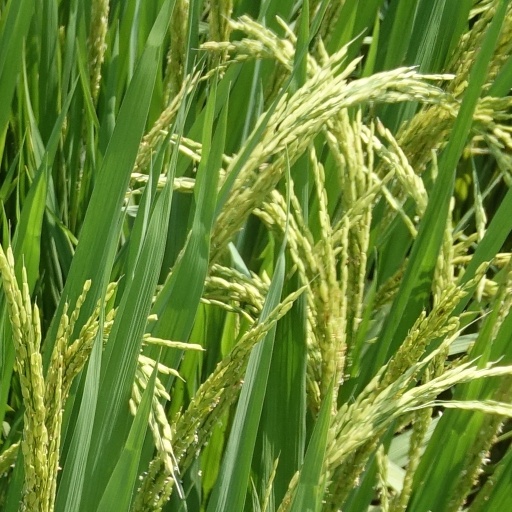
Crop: rice